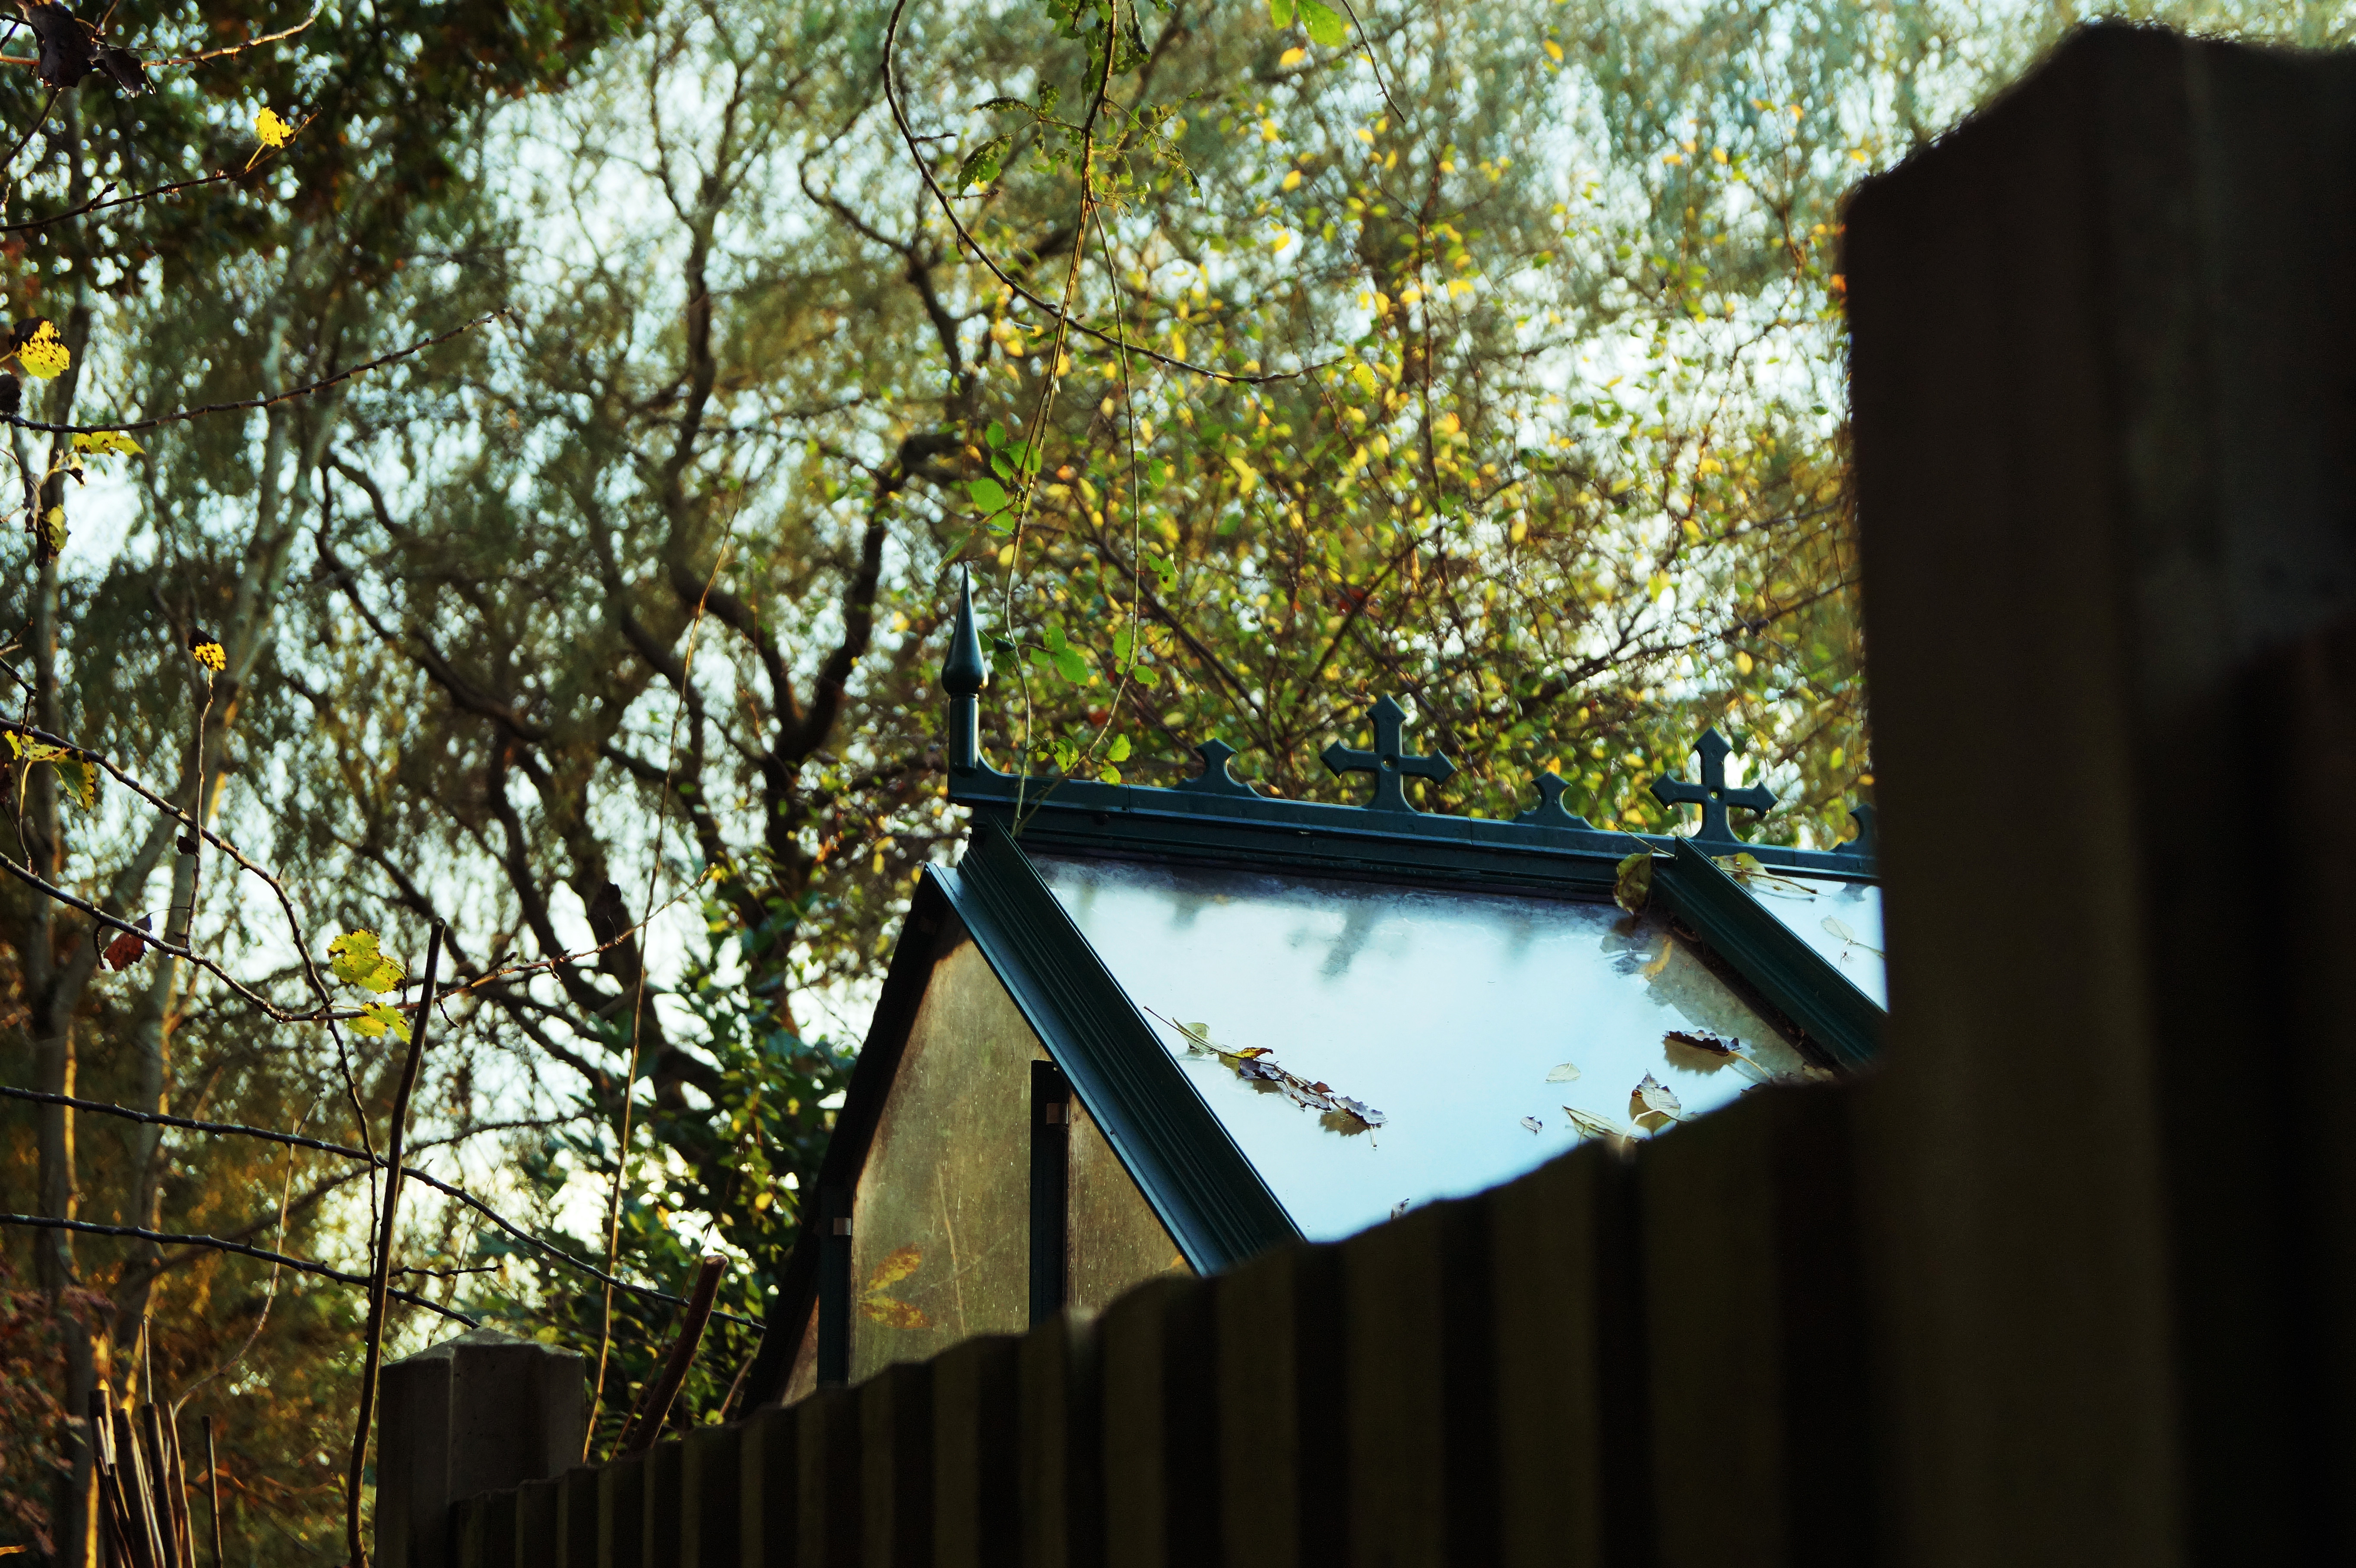
tree, nature, light, fence, house, sunlight, morning, leaf, fall, flower, spring, green, color, autumn, lighting, season, greenhouse, leaves